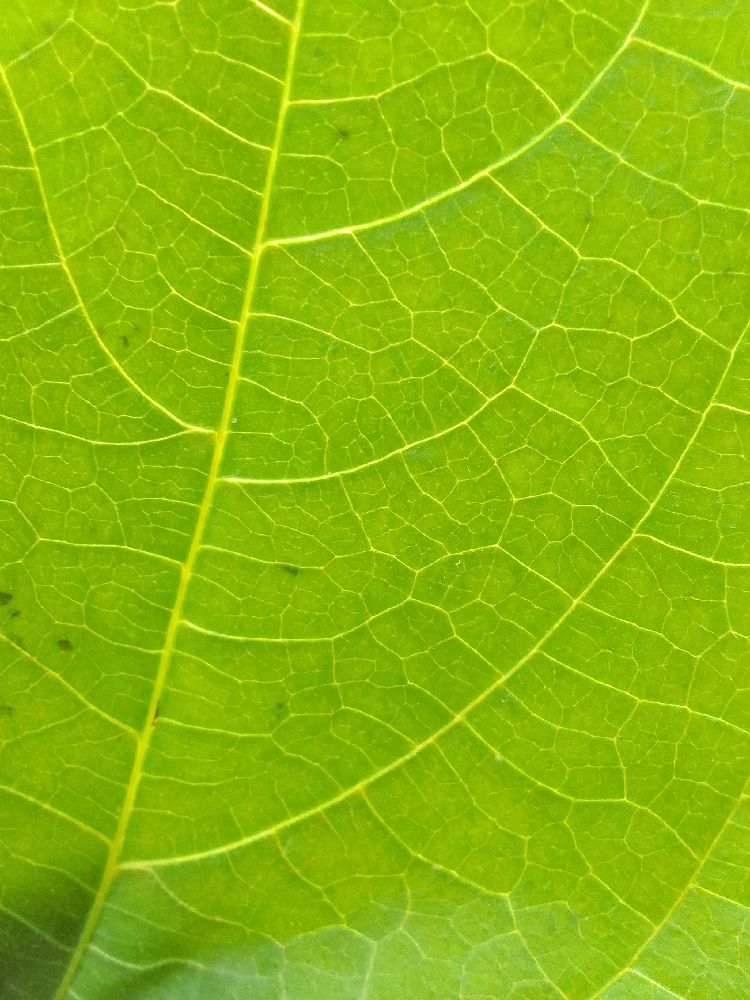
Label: healthy